International Day of Human Fraternity

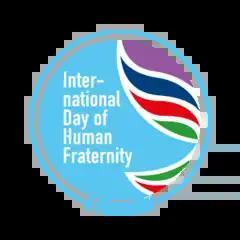

The International Day of Human Fraternity was established by the United Nations General Assembly on December 21, 2020, with resolution 75/200 as a way to promote greater cultural and religious tolerance. With this resolution, which was co-facilitated by Egypt and the United Arab Emirates, the United Nations invited all its member states and other international organizations to observe the International Day of Human Fraternity annually on February 4.